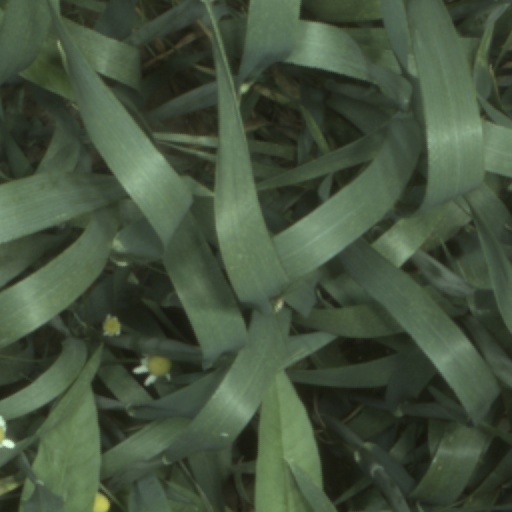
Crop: wheat